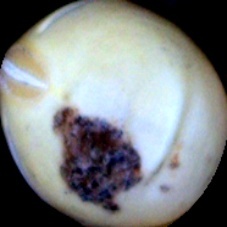
Label: Spotted